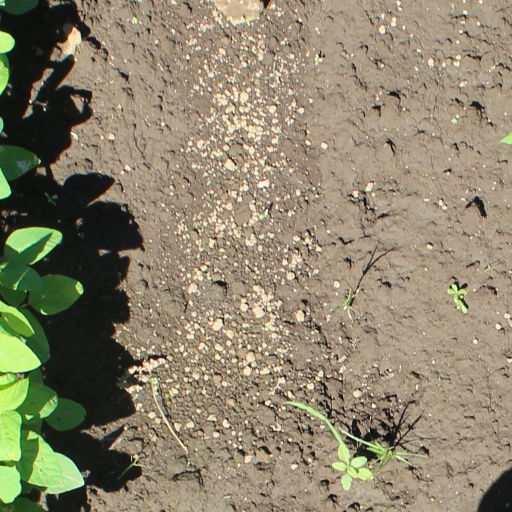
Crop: soybean